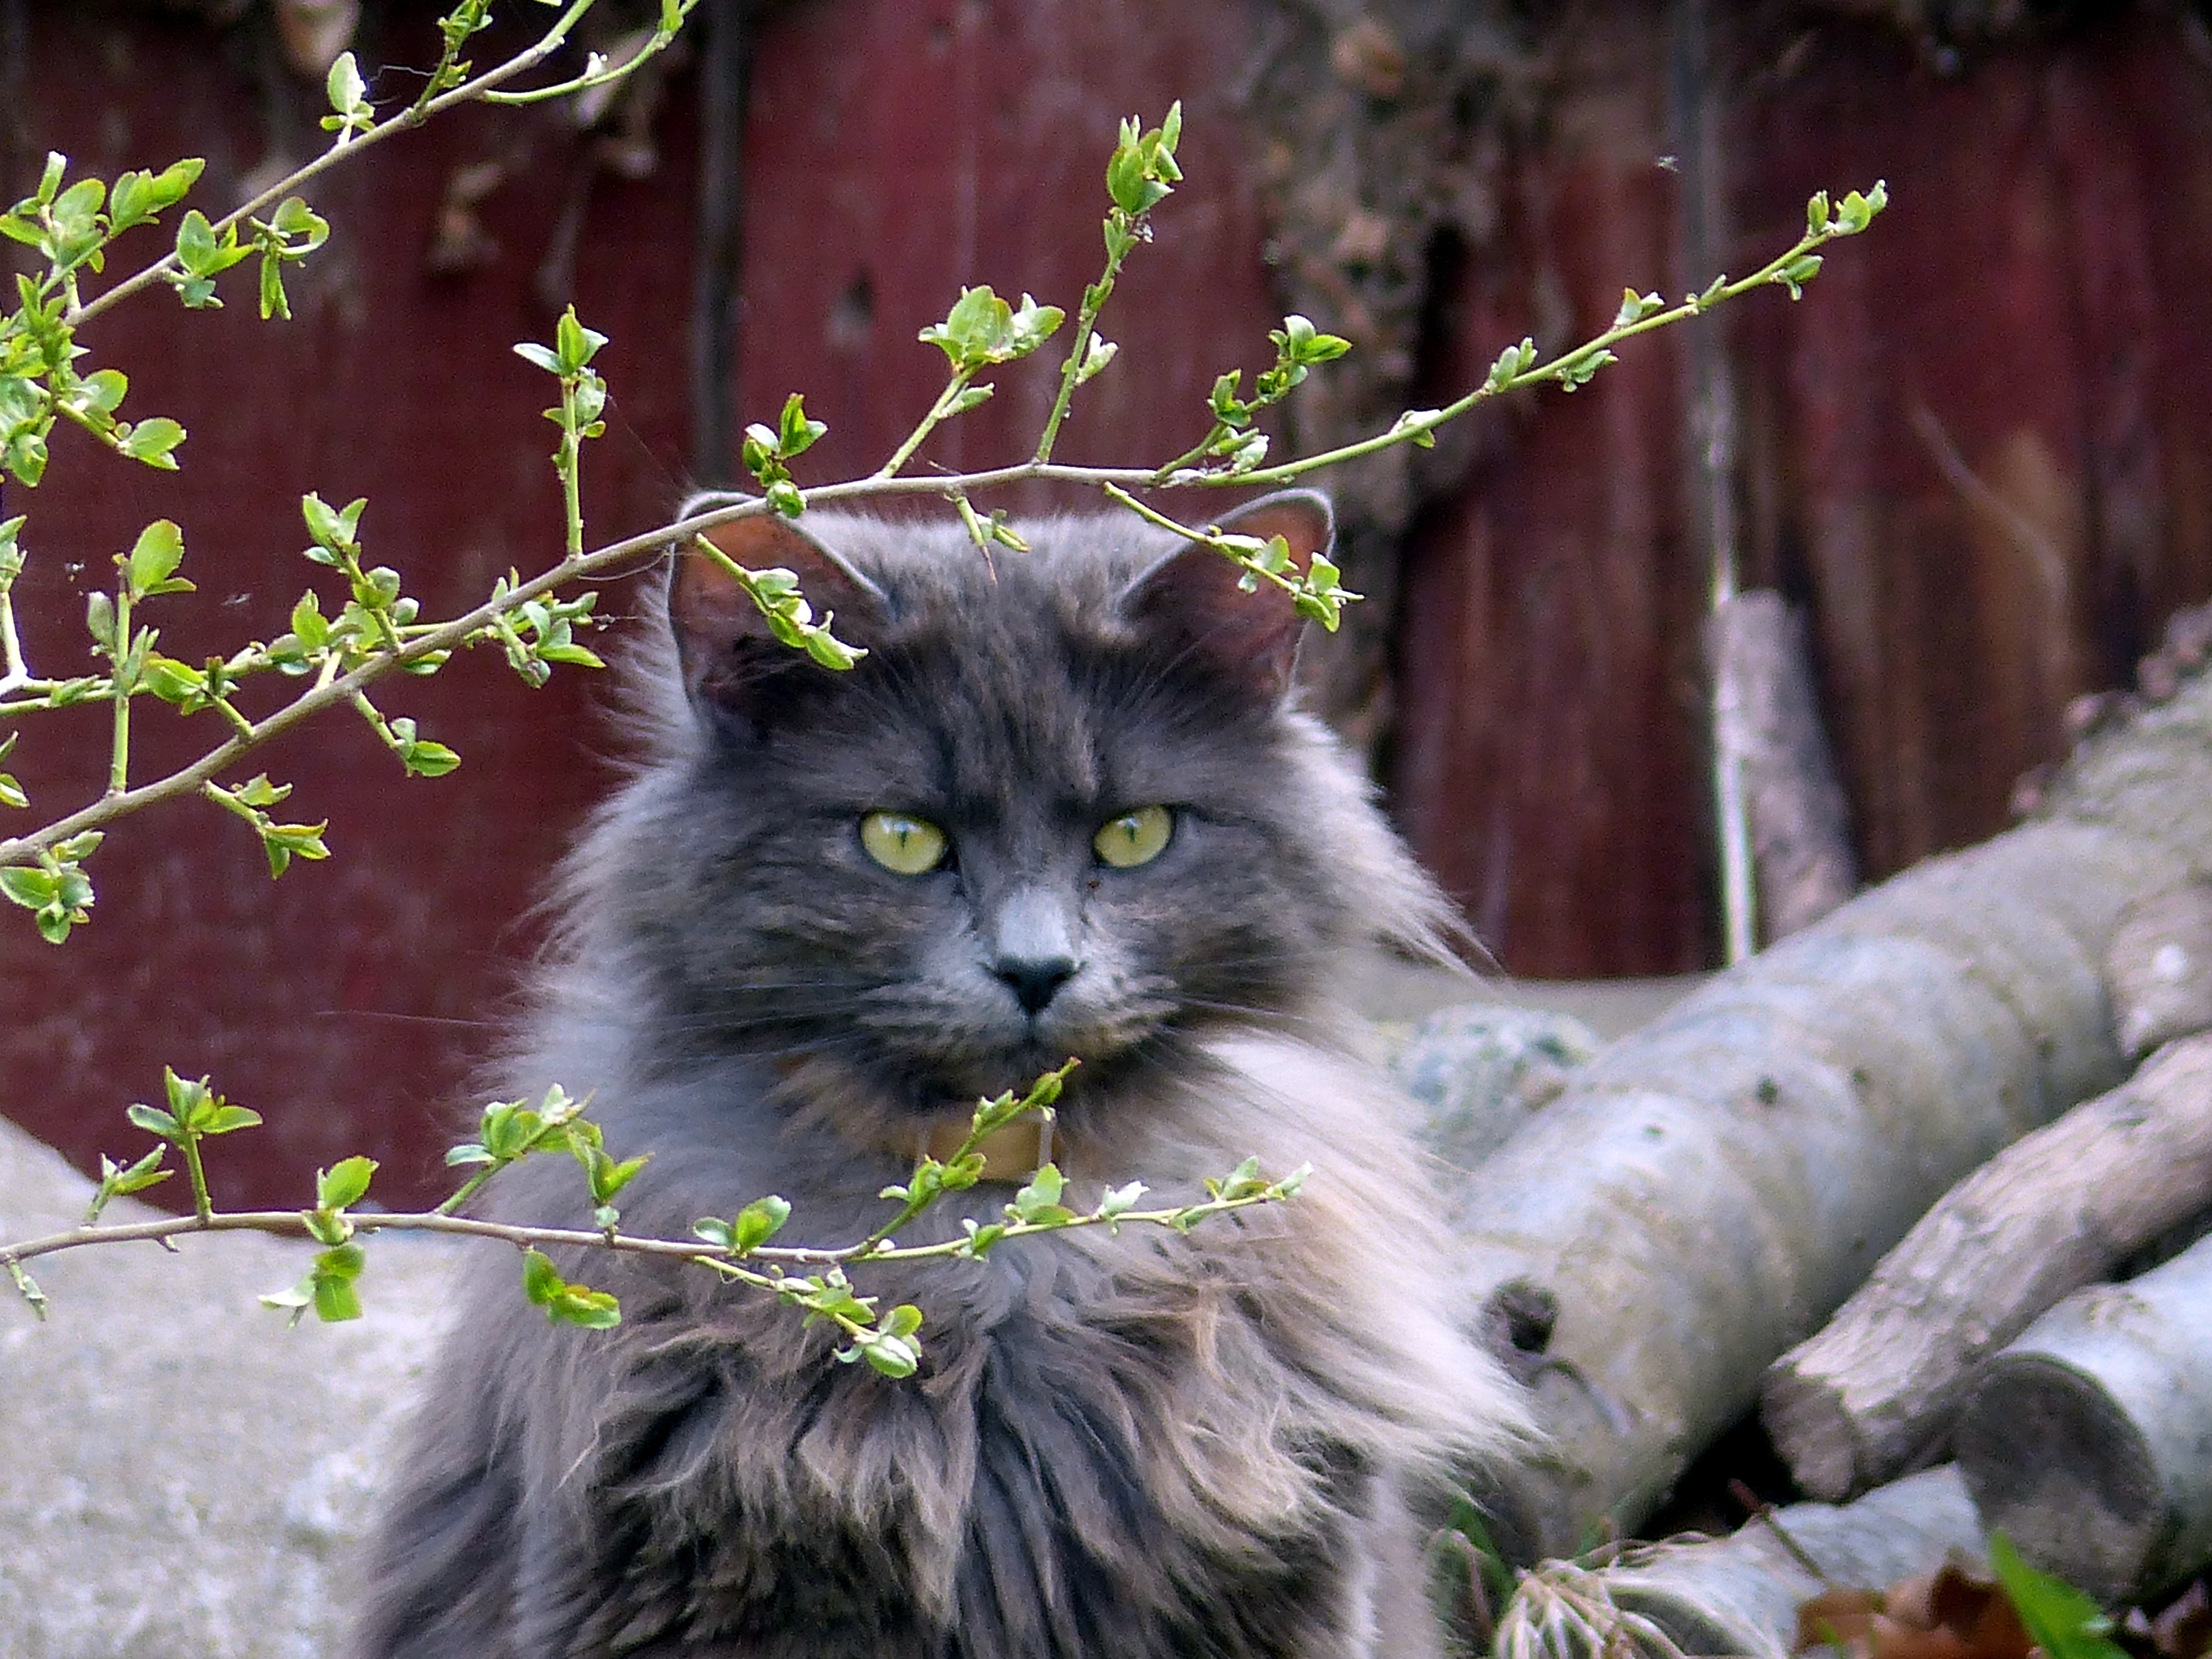
animal, cat, feline, mammal, fauna, whiskers, vertebrate, attitude, long haired, norwegian forest cat, wild cat, small to medium sized cats, cat like mammal